Kościerzyna

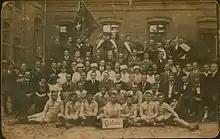
"Sokół" Polish Gymnastic Society in Kościerzyna

In the First Partition of Poland in 1772 the town was annexed by Kingdom of Prussia. It was administratively in the newly formed province of West Prussia, where it remained until 1919. The town was subjected to anti-Polish policies, including Germanisation. During the Kashubian diaspora, many families from Kościerzyna, such as the Mrozeks, the Pellowskis and the Eichmans emigrated to the area of Winona, Minnesota, in the United States, beginning in 1859. Despite Germanisation policies, the town was a center of Polish activity in the 19th century. In 1863, volunteers set out from the town to fight in the Polish January Uprising in the Russian Partition of Poland, but few managed to cross the Prussian-Russian border, while many were imprisoned by Prussians. Around 1900, the town had one Protestant church, one Catholic church, a synagogue, a high school, an academy for school teachers, a factory for the production of snuff, several breweries, a refinery, various mills, agriculture and forestry. In the late 19th and early 20th century Poles founded various organizations, including the "Sokół" Polish Gymnastic Society, reading rooms, "Bank Ludowy" ("People's Bank"), and the Kashubian newspaper "Gryf" began publishing. Writer and activist Aleksander Majkowski was active in the town.